Kori bustard

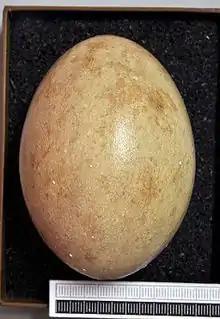
Egg, Collection Museum Wiesbaden

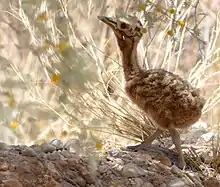
Chick in the Kgalagadi Transfrontier Park. A chick travels with its mother for more than a year, and may cover a kilometre a day while she rears it on grasshoppers and beetles.

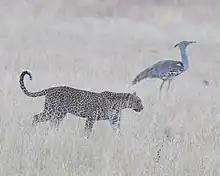
A kori bustard walking near a leopard, seemingly ignoring one another

The breeding seasons of the two subspecies of Kori bustards are distinguishable. In general, "A. k. struthiunculus" breeds from December to August and "A. k. kori" breeds from September to February. Breeding is closely tied with rainfall, and in drought years, may be greatly reduced or not even occur.